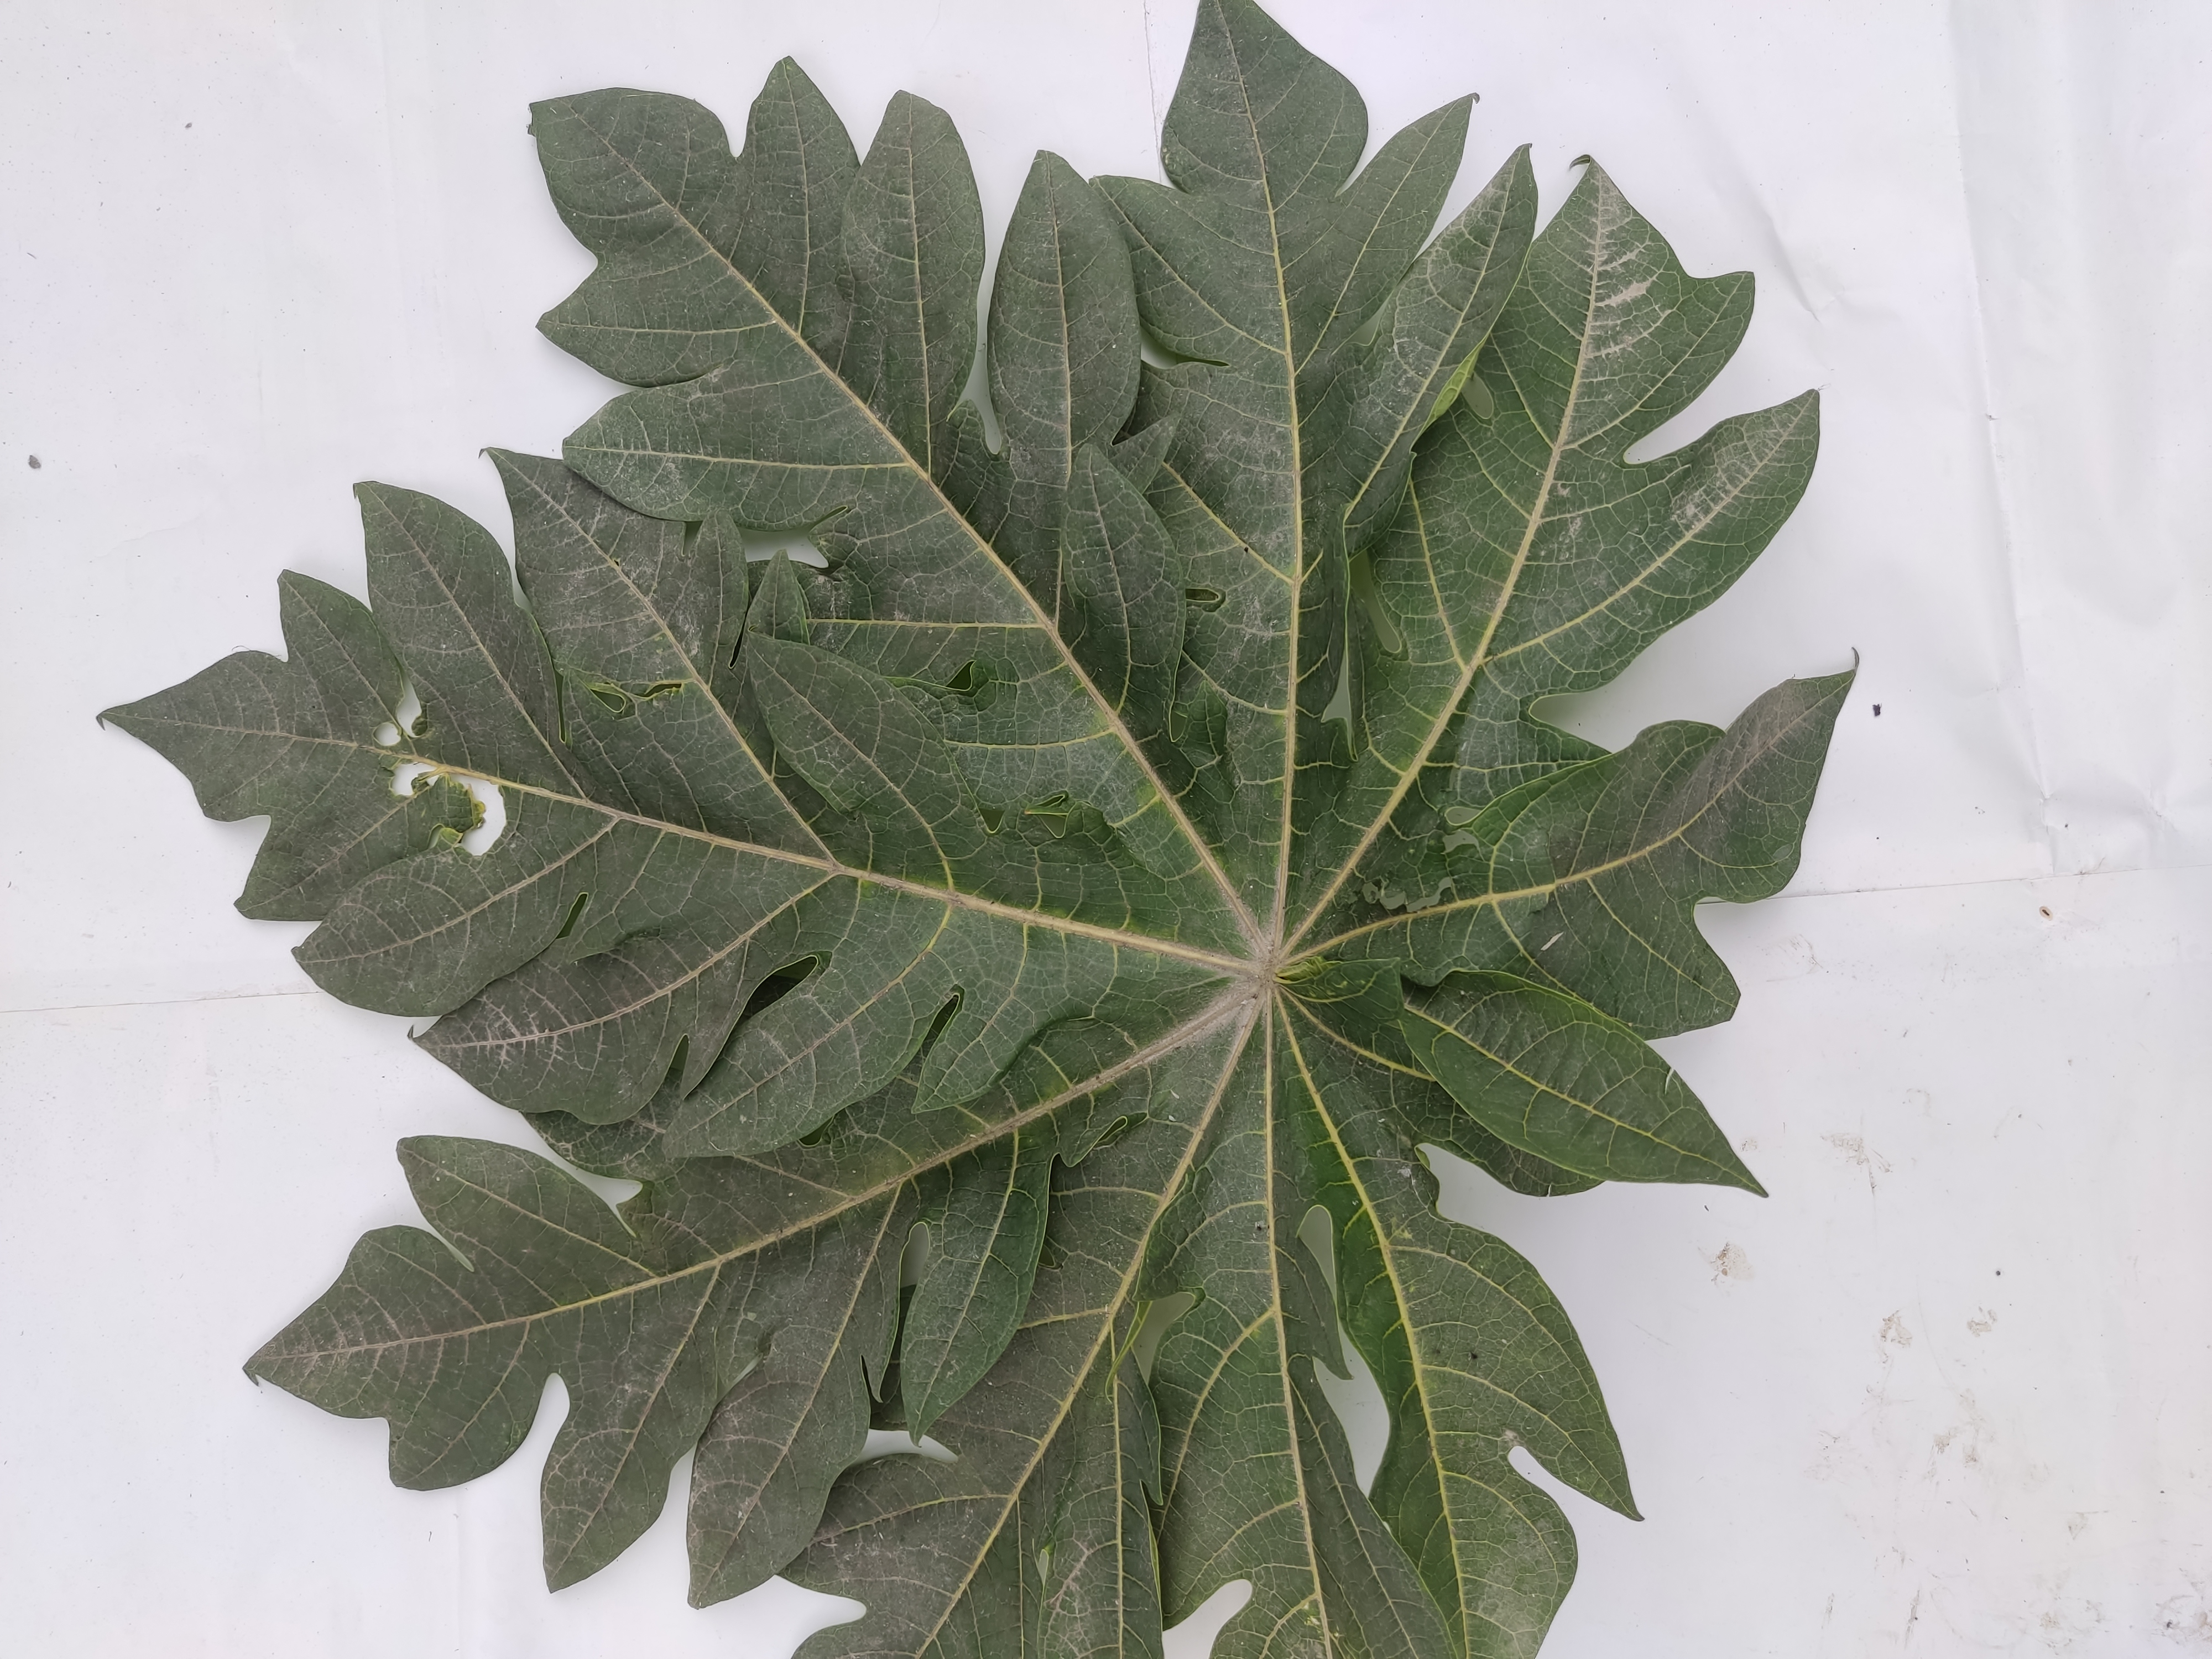
Label: Healthy Leaf